Siberian State Automobile and Highway University

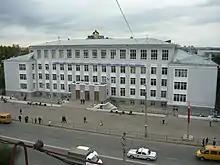
University building

Siberian State Automobile and Highway University, (SibADI; , until 2017 Siberian State Automobile and Highway Academy, is a university in Omsk, Russia.